Damayanti Beshra

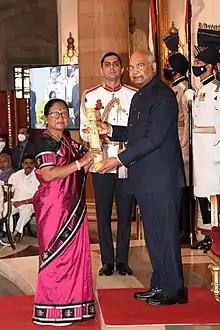
Damayanti Beshra receiving Padma Shri award from President Ram Nath Kovind

Damayanti Beshra is a Santali author and Adivasi researcher. She is known for literature of Santali language. In 2020, she was honoured by Padma Shri for her remarkable contribution to Santhali literature.